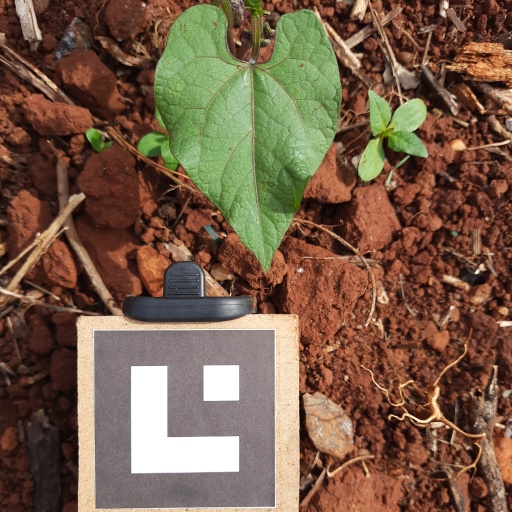
Observations: wavy surface, no eating holes, with soild dust, under sunlight